Le bambole

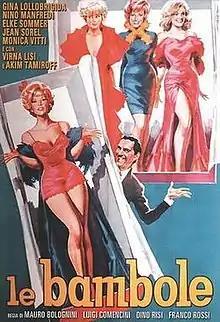
Theatrical release poster

Le bambole (US title: The Dolls; UK title: Four Kinds of Love) is a 1965 comedy anthology film in four segments, starring Gina Lollobrigida, Nino Manfredi, Elke Sommer, Jean Sorel, Monica Vitti, Virna Lisi and Akim Tamiroff.